Kampala

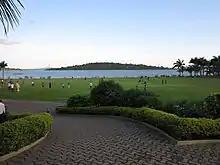
Lake Victoria

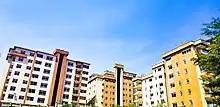
Apartment block in Kololo

Kampala is a hilly place with its valleys filled with sluggish rivers/ swamps. The highest point in the city proper is the summit of Kololo hill at , located in the center of the city and the lowest point at the shores of Lake Victoria south of the city center at altitude of .